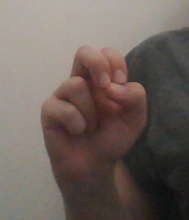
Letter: gaaf